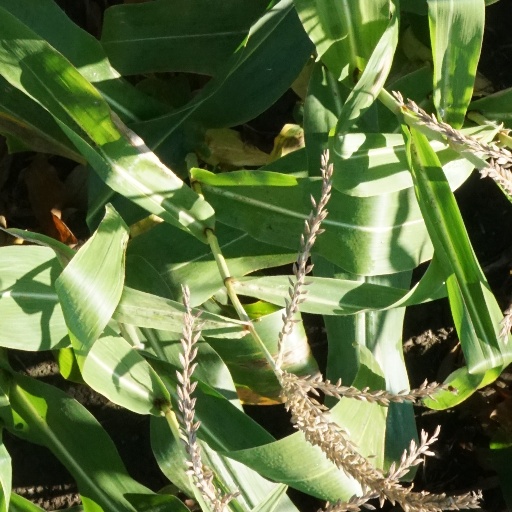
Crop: maize; corn